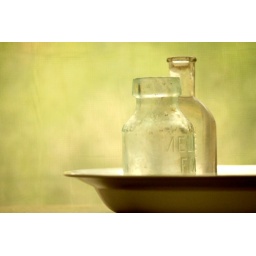
The Owl and the Pussycat maybe. More old medicine bottles from the ground around my house.